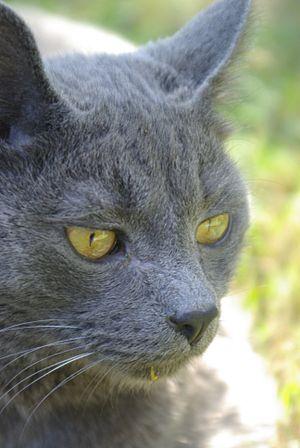
La Chatte est un court roman écrit par Colette, paru en feuilleton dans Marianne du 12 avril au 7 juin 1933, puis publié chez Grasset dans la collection Pour mon plaisir dès le 12 juin 1933.